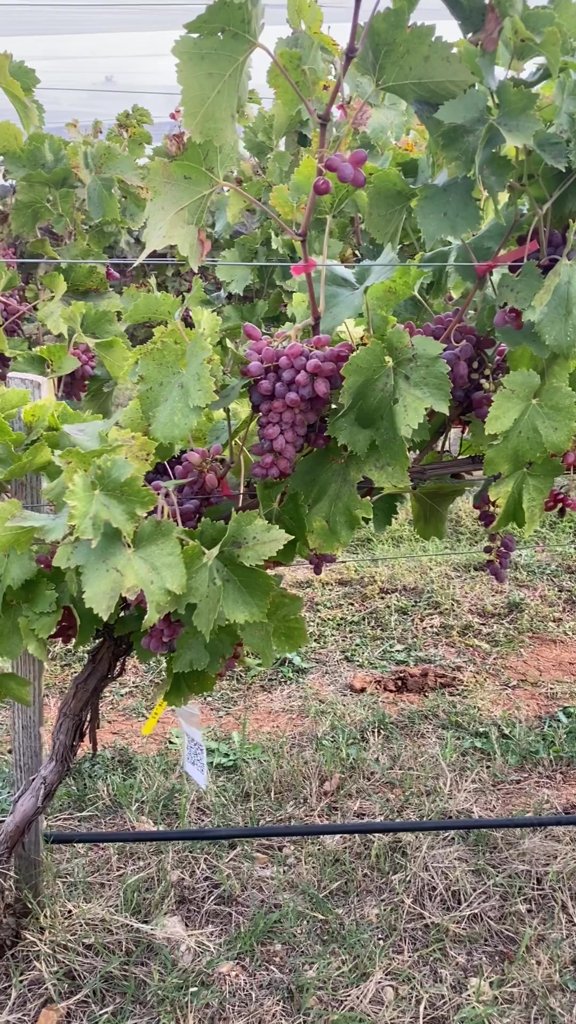
Berries visible: 174
Grape clusters: 12